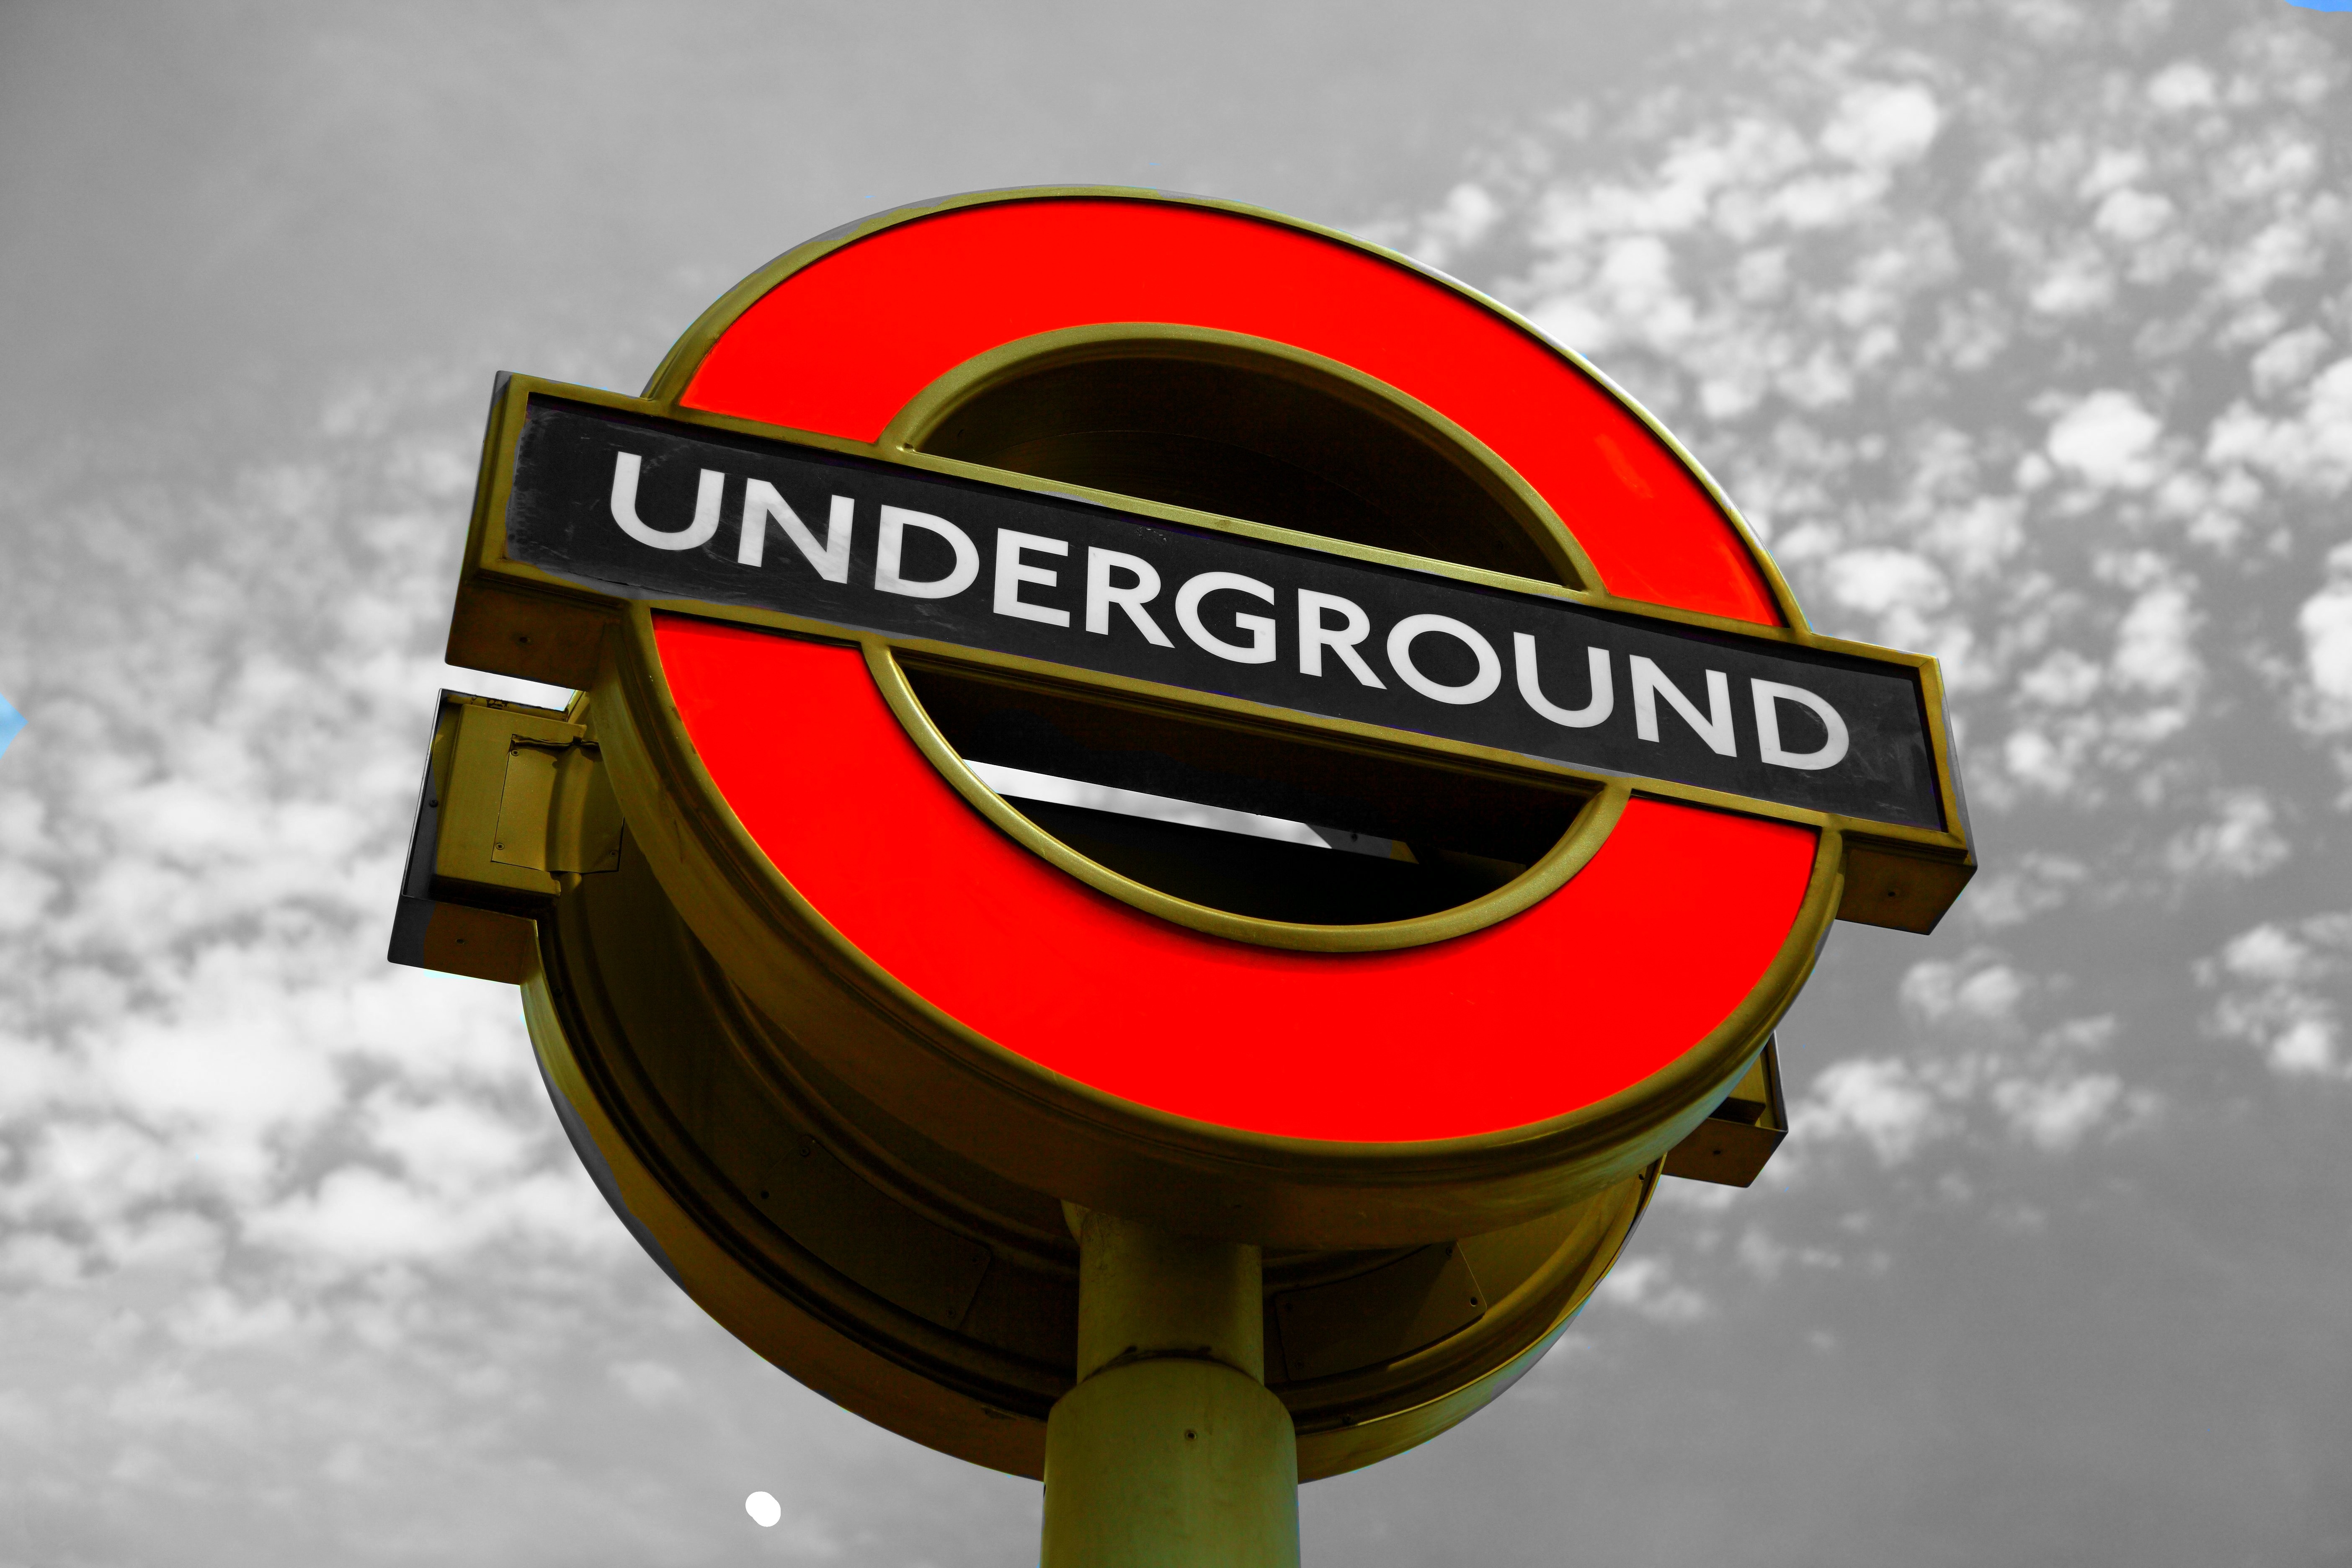
social, sign, signage, brand, font, logo, political, screenshot, moral, traffic sign, underground work, p amatorska, breaking taboos aesthetic